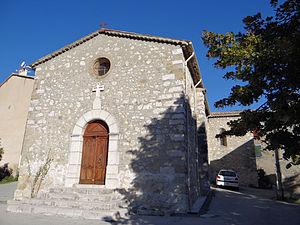
Soleilhas - L'église paroissiale
Soleilhas est une commune française, située dans le parc naturel régional des préalpes d’azur et le parc naturel régional du Verdon se trouvant dans le département des Alpes-de-Haute-Provence en région Provence-Alpes-Côte d'Azur.